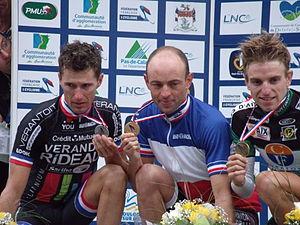
Véranda Rideau-Super U est une ancienne équipe cycliste française créée en 2008. L'équipe acquiert pour la saison 2012 le statut d'équipe continentale mais disparaît à la fin de cette même saison.
Les championnats de France de cyclisme sur route 2011 se sont déroulés à :